Amantea Castle

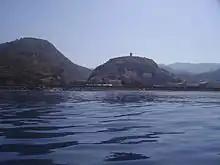
Amantea and its castle (of which only the Angevin tower is visible) from the sea.

The northwest-facing oval keep, known as San Nicola, was built in the Angevin age, judging by the coat of arms bearing the fleurs-de-lis of France that remains on it; and also in the Angevin age, apparently during the reign of Joanna I of Naples, the circular tower overlooking the sea was built, isolated from the actual fortified complex. This tower is similar in construction technique to that of the castle of Paola.